Operation Macon

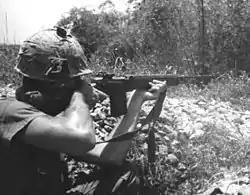
Company I, 3/3 Marines rifleman fires his M-14 at Vietcong

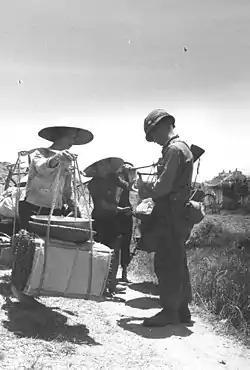
Marine from 3rd Platoon, Company D, 1/3 Marines inspects papers of Vietnamese villagers

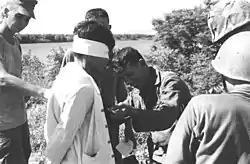
Vietcong suspect captured by Company A, 1/3 Marines

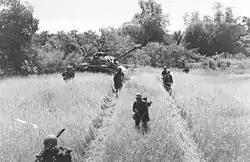
Company D, 1/3 Marines, advance supported by an M-48A1 tank from B Company, 3d Tank Battalion in the Dong Ban Don area

At 10:00 on 6 July, following preparatory artillery bombardment by the 12th Marine Regiment, CH-46s from HMM-164 and HMM-265 began landing the 1st Battalion, 3rd Marines at Landing Zone Dixie, 1.5 km south of the Ky Lam River. At 11:00 HMM-164 and HMM-265 began landing the 3rd Battalion, 3rd Marines at Landing Zone Savannah, 4 km southwest of LZ Dixie to establish block positions. Once the 2 Battalions were in position, 3/9 Marines began moving northwest towards them supported by LVTHs and tanks. By 10 July the 3/9 Marines had linked up with the 3/3 Marines at LZ Savannah, the VC had offered minimal resistance losing 87 killed for the loss of 8 Marines killed.